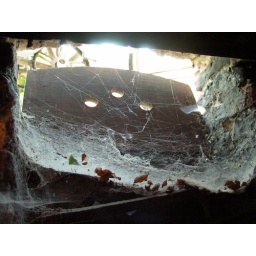
Vervanging van de houten draagvloer door een welfsel in potten en balken met betonnen druklaag.